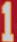
Number: 1